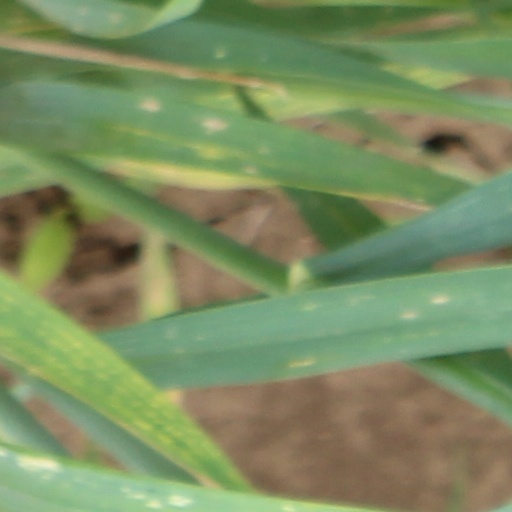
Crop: wheat